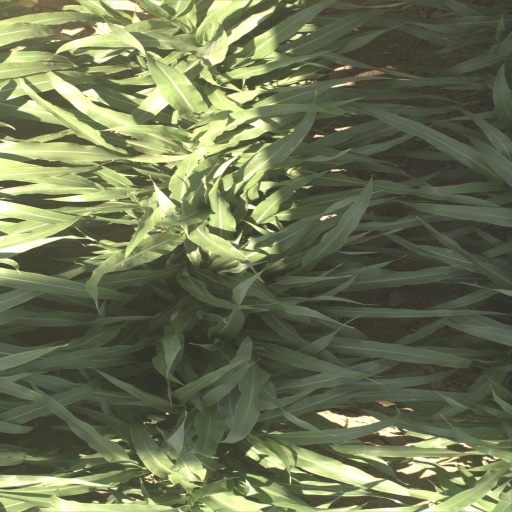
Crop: sorghum